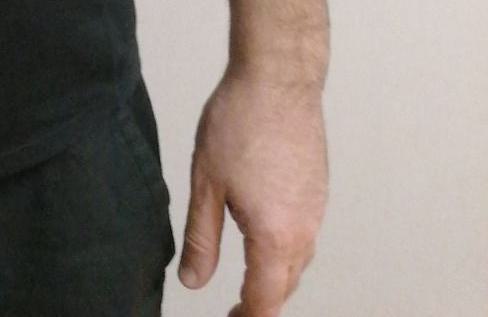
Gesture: no_gesture